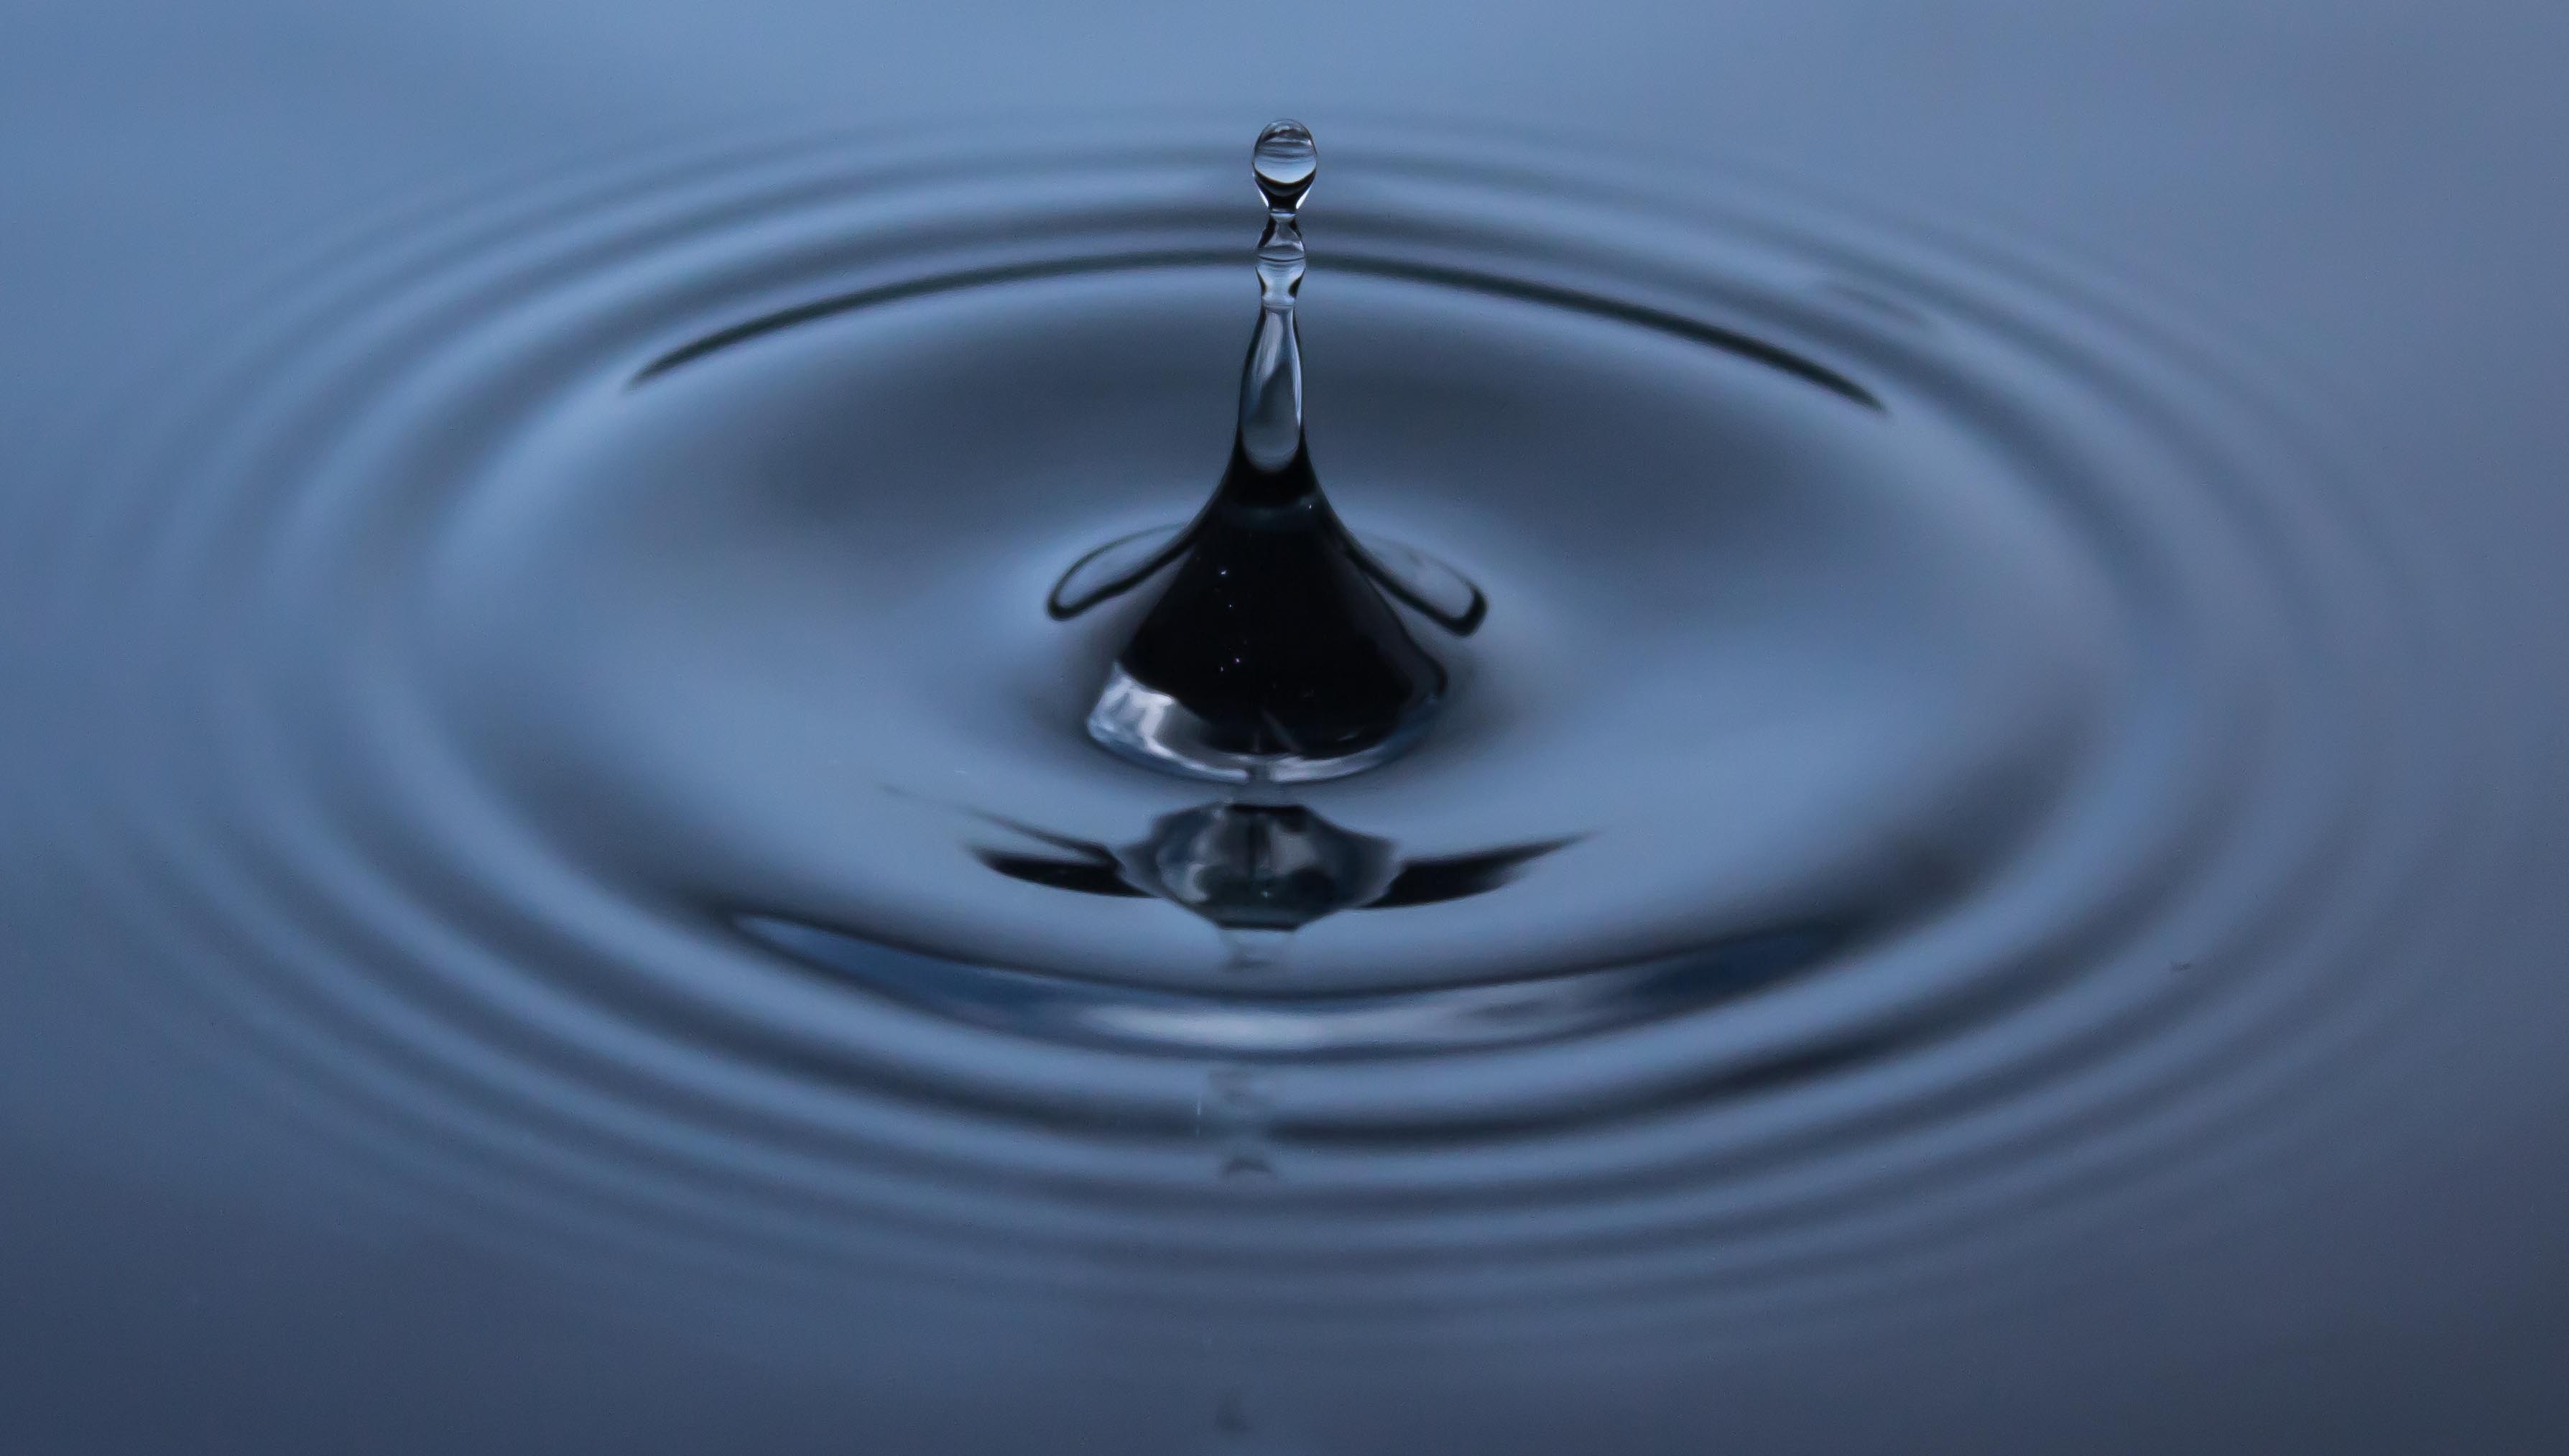
water, drop, black and white, photography, leaf, wave, petal, reflection, clean, blue, monochrome, circle, close up, symmetry, macro photography